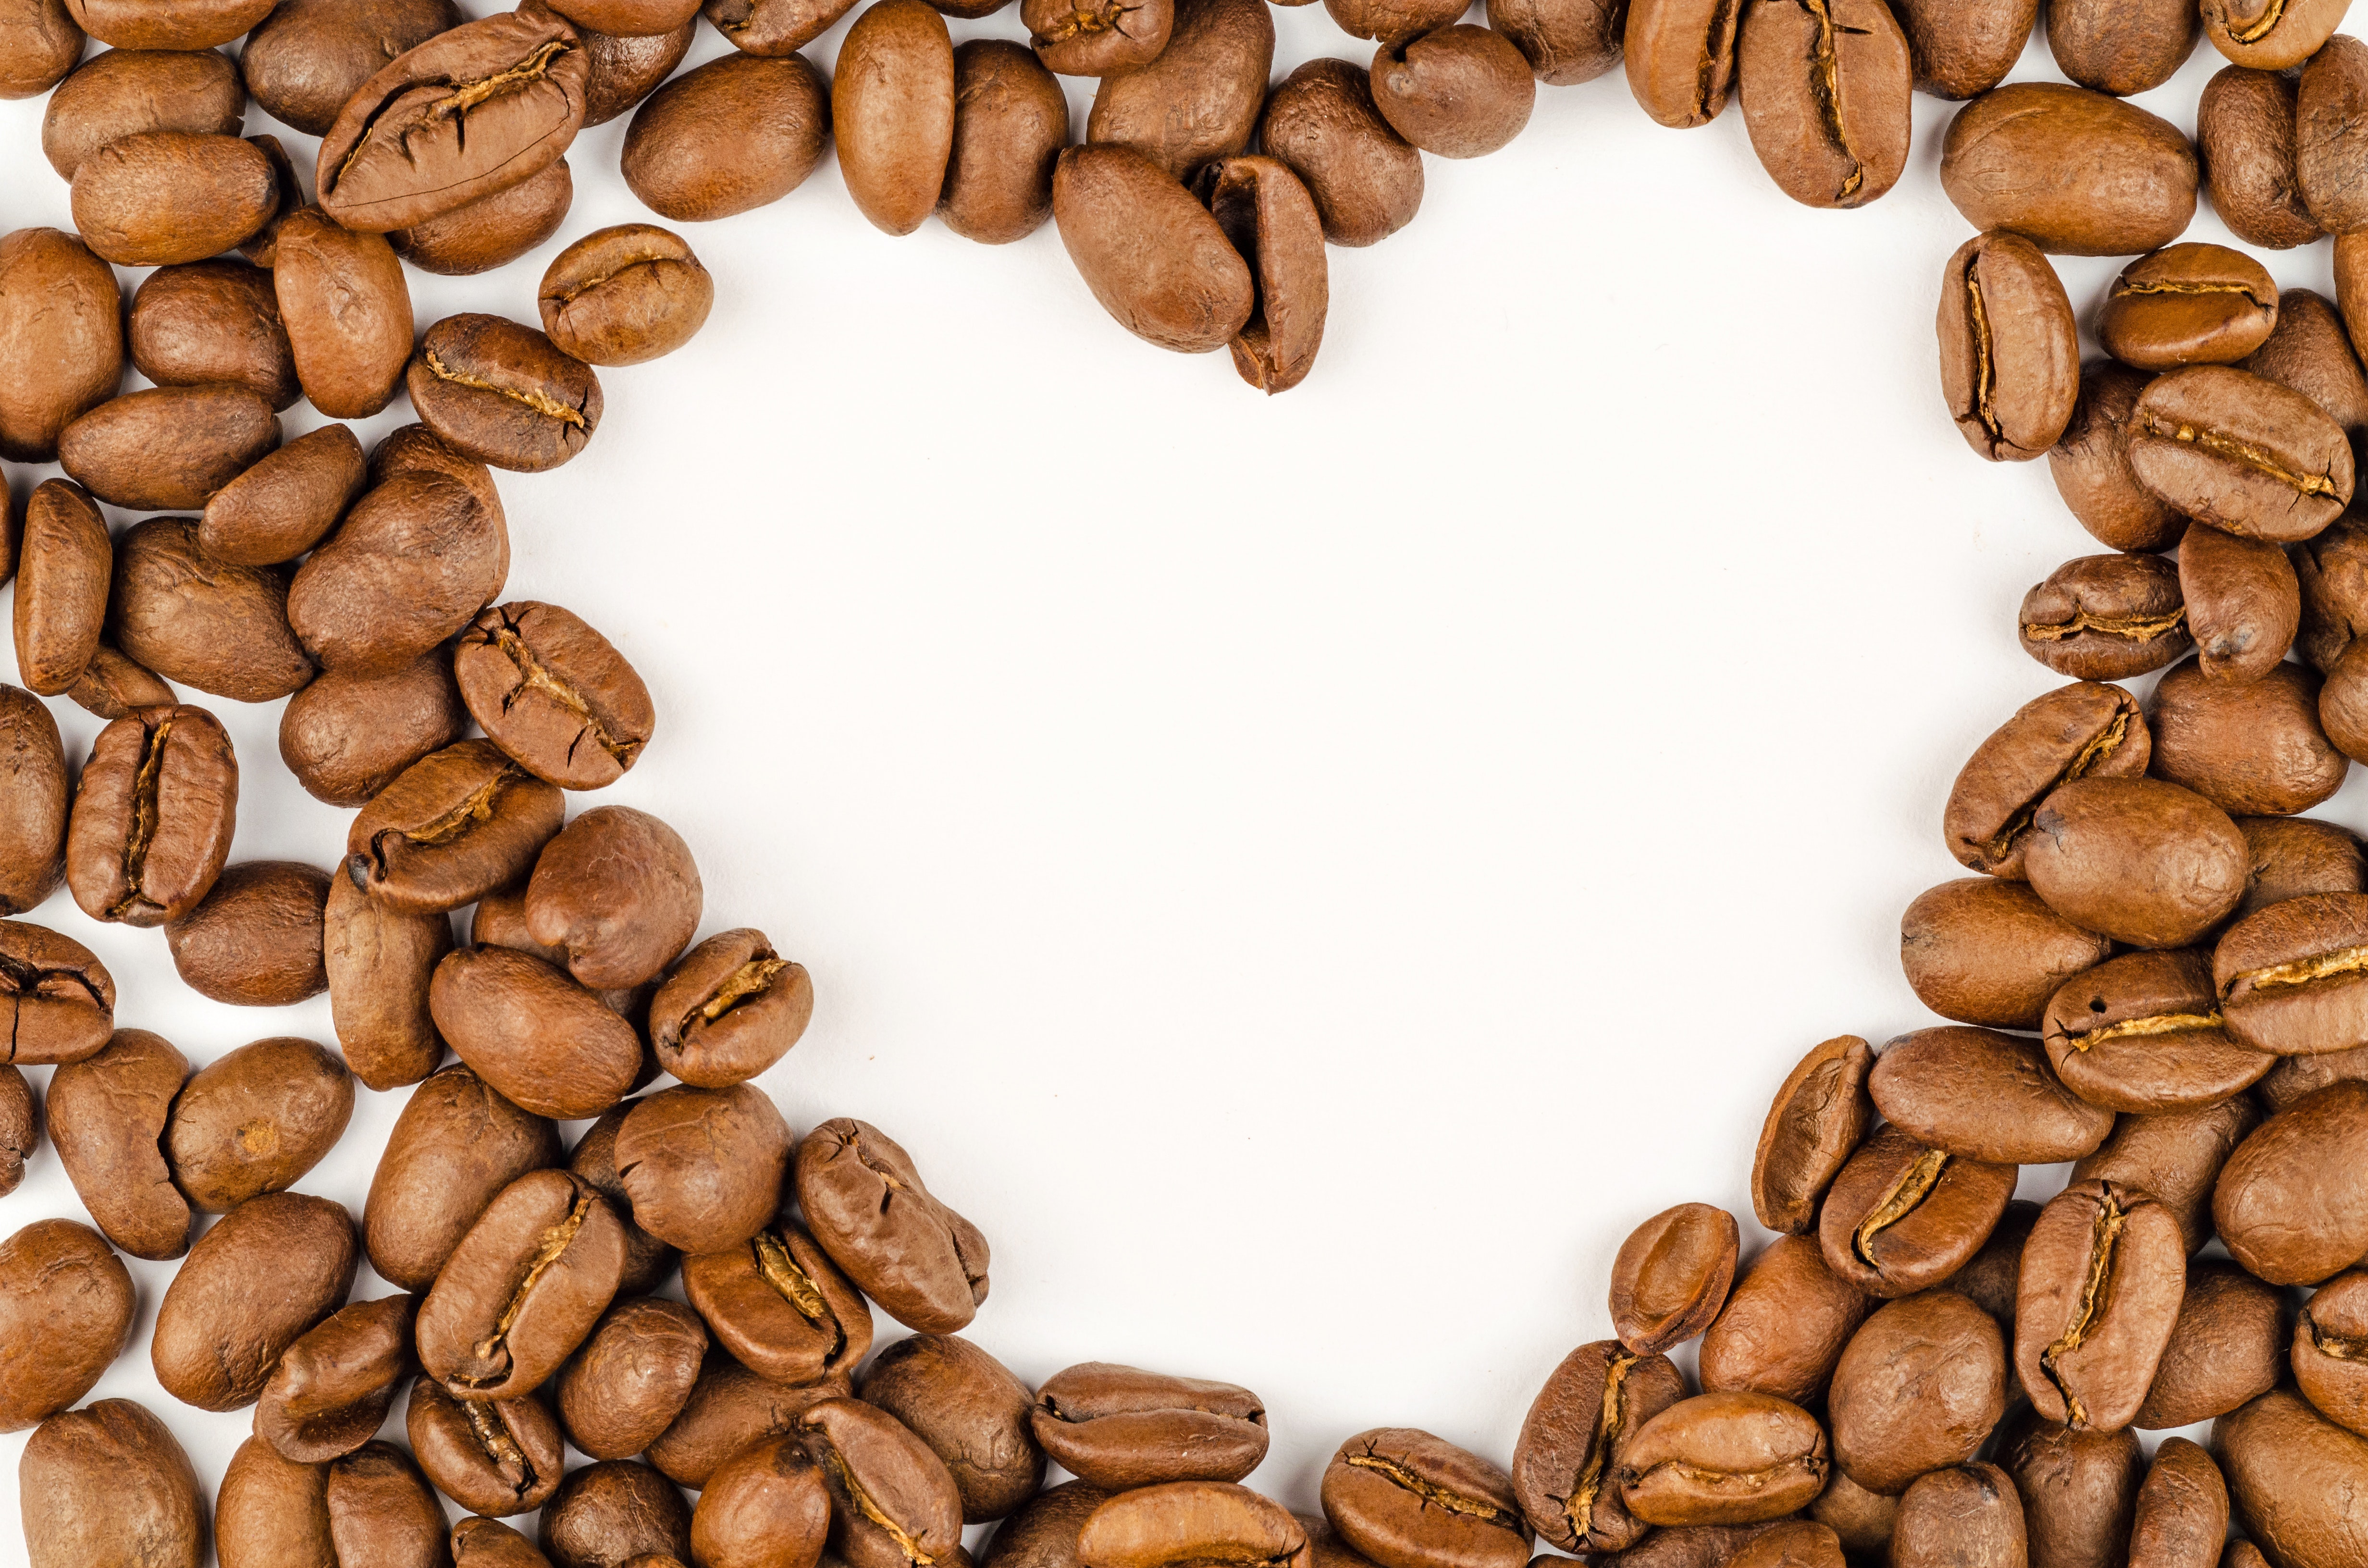
caffeine, Java coffee, plant, food, jamaican blue mountain coffee, produce